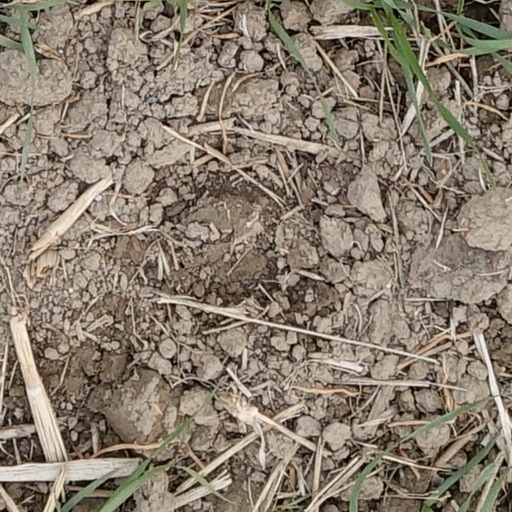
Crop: wheat